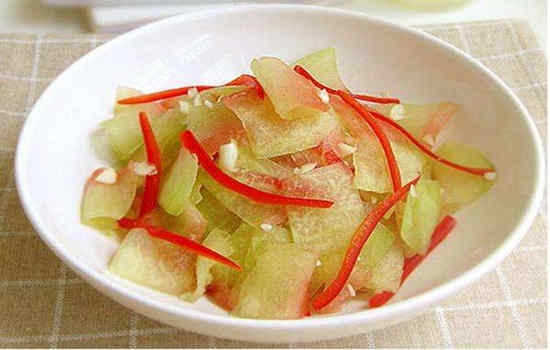
Label: trash